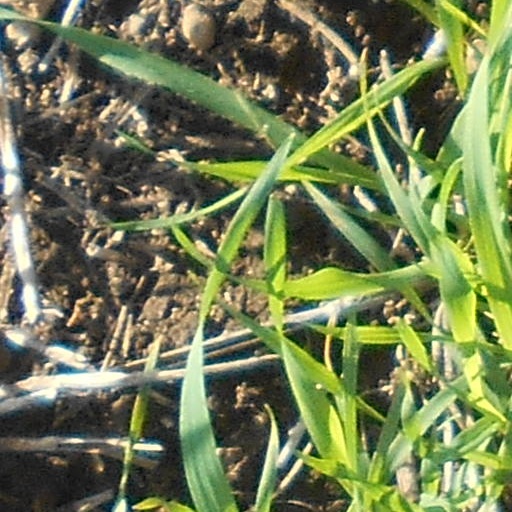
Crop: wheat